Chef Wan

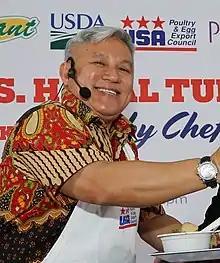
Chef Wan in 2019

Redzuawan bin Ismail (born 6 January 1958), better known by his stage name Chef Wan, is a Malaysian celebrity chef, television host, actor, restaurateur and entrepreneur.